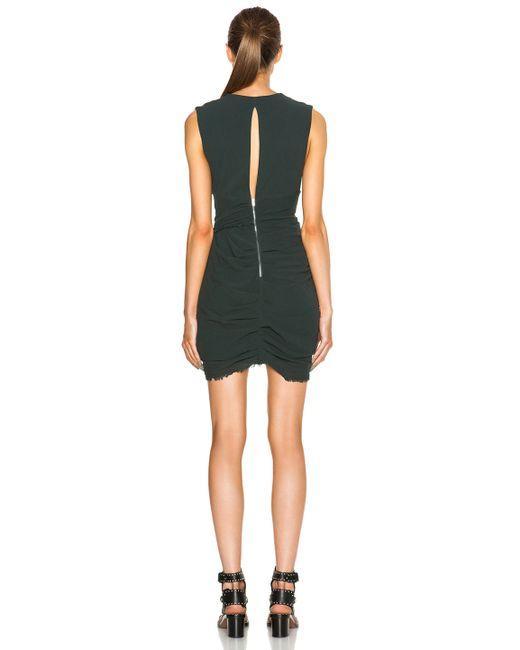
Minikleid in grauer Farbe für Damen